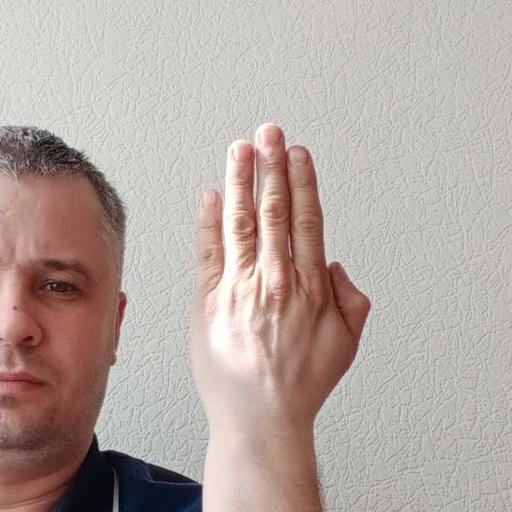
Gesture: stop_inverted